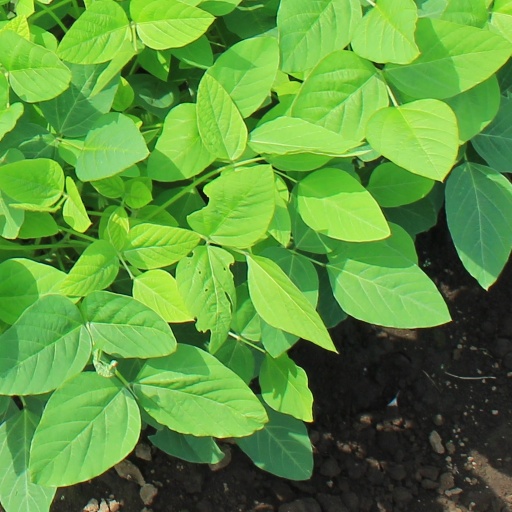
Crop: soybean